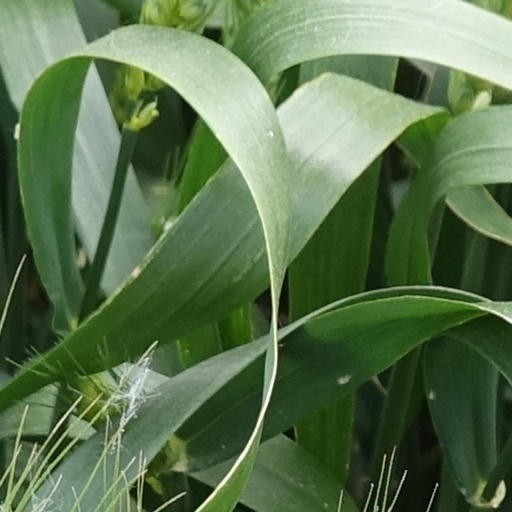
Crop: wheat